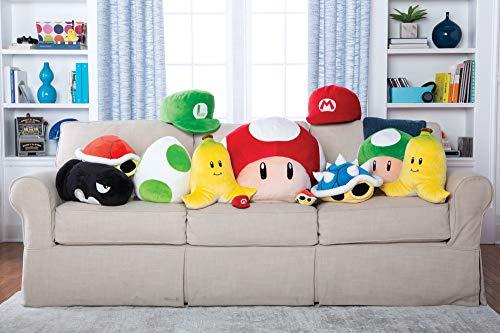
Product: Club Mocchi Mocchi Yoshi Egg Plush Toy
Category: Toys & Games | Stuffed Animals & Plush Toys
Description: SUPER SOFT: Huggable Yoshi Egg plush toy for kids has a unique squishy texture and is super soft to touch.
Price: $13.04
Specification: ProductDimensions:13.8x14.1x12.5inches|ItemWeight:1.32pounds|ShippingWeight:1.75pounds(Viewshippingratesandpolicies)|ASIN:B07X2TXFY2|Itemmodelnumber:T12968|Manufacturerrecommendedage:3yearsandup